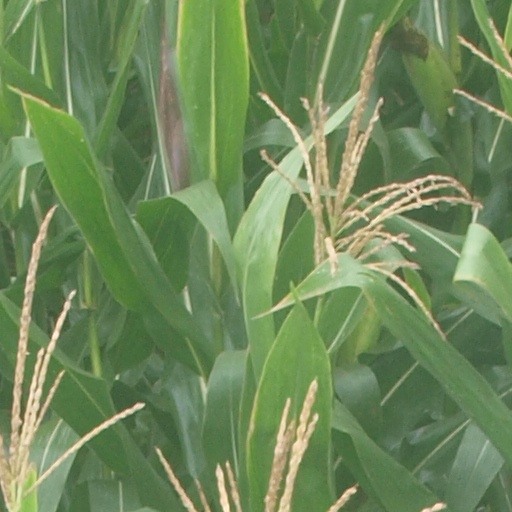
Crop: maize; corn